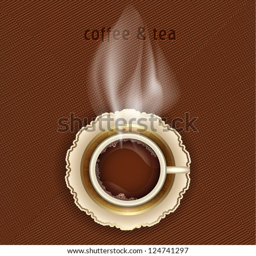
a cup of coffee , tea on a brown textured background